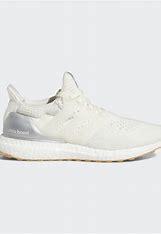
Brand: Adidas
Model: Ultraboost 1